McLean, Texas

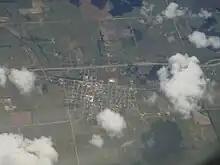
McLean as seen from an airplane, looking south

In 1901, Alfred Rowe, an English rancher who later perished in the sinking of the "Titanic", donated land near a railroad cattle-loading stop for the establishment of a town site. The Choctaw, Oklahoma and Texas Railroad Company constructed a water well and a switch and section house there. The town was named for Judge William P. McLean (1836–1925) of the Texas Legislature and Railroad Commission. The town grew rapidly. By 1904, McLean had three general stores, a bank, two wagon yards and livery stables, a lumber yard, and a newspaper, the "McLean News". A windmill pumped water from a well drilled in the middle of Main Street, and citizens hauled the water in barrels and buckets. The town was incorporated in 1909, with C. S. Rice as mayor, and became a center for agriculture.